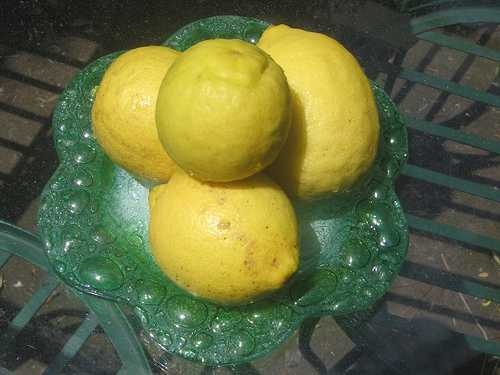
Label: Lemon